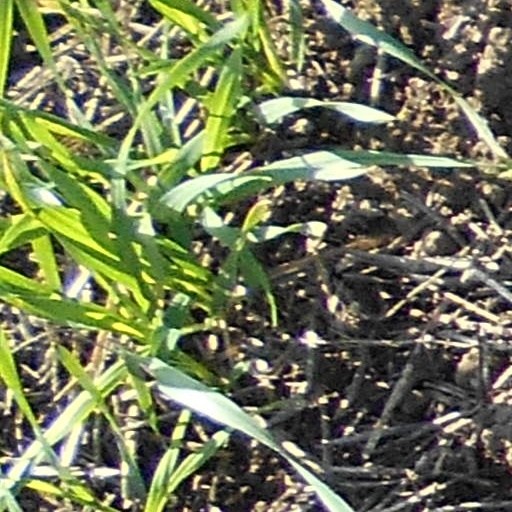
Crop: wheat